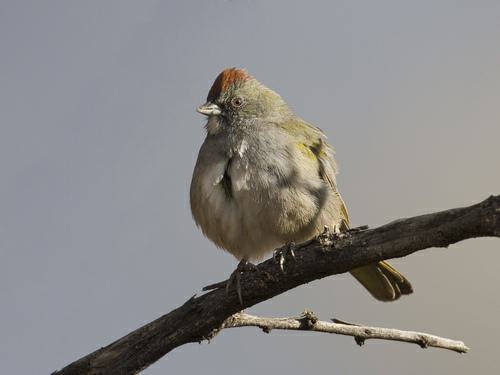
A photo of a green tailed towhee